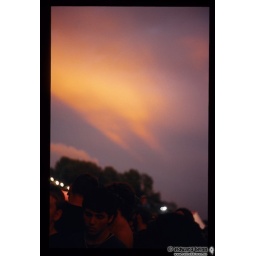
The sky starts turning golden and in the distance the storm clouds gather..